Mariano Matamoros

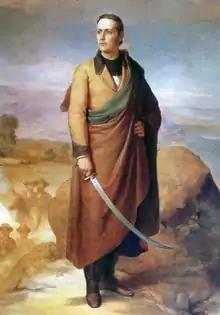
Portrait of Mariano Matamoros, existing in the National Palace, painted in 1868, by José Obregón

Mariano Matamoros y Guridi (August 14, 1770 – February 3, 1814) was a Mexican priest and revolutionary rebel soldier of the Mexican War of Independence, who fought for independence against Spain in the early 19th century.